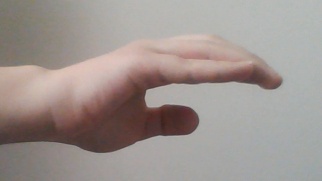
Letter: jeem